Coastal coal-carrying trade of New South Wales

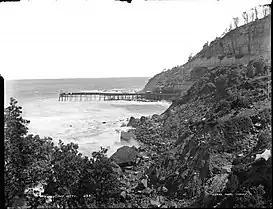
Coalcliff Jetty 1885 (Tyrrell Photographic Collection, Powerhouse Museum)

The Dyke had the effect of constraining the main channel of the Hunter River, so that the natural flow and tidal movement of the river tended to scour sediments from the river floor and maintain a shipping channel. Beginning in 1874, work began on the creation of a new coal port. Land was reclaimed behind the original Dyke, which became the large rail-yard for the port. Coal was loaded at The Dyke from 1878.